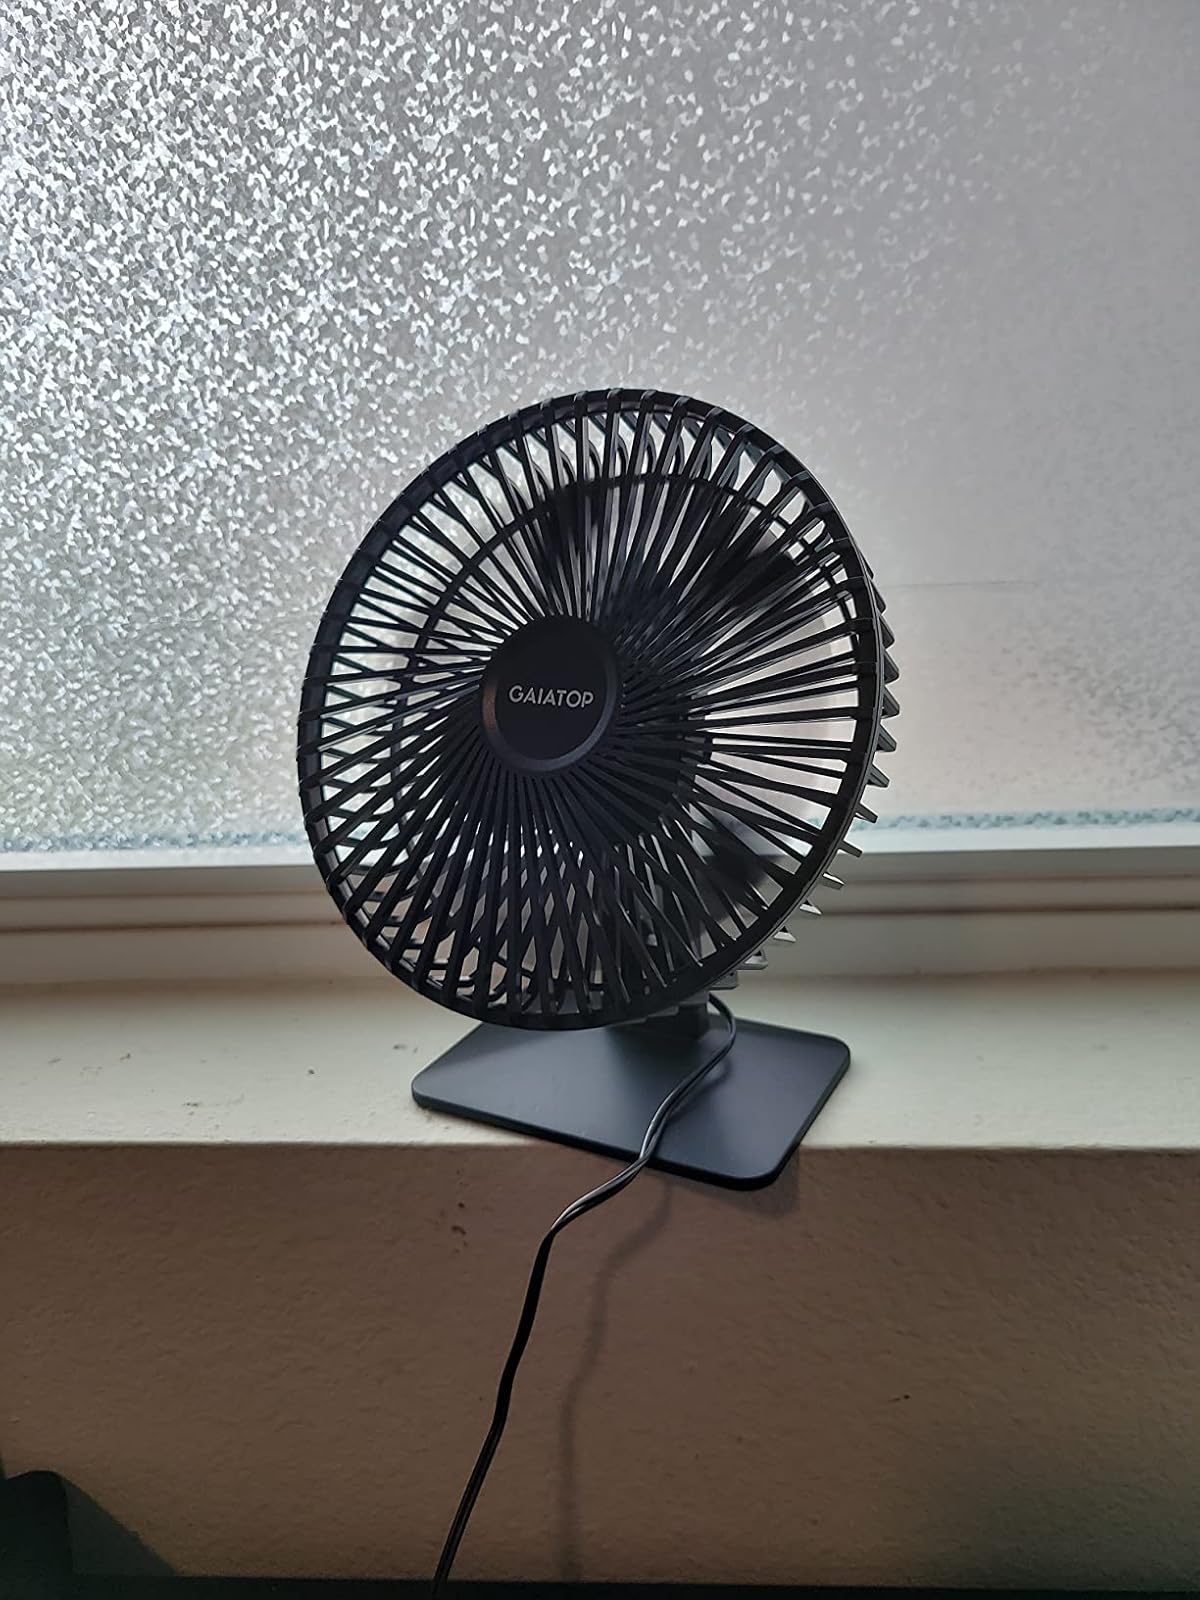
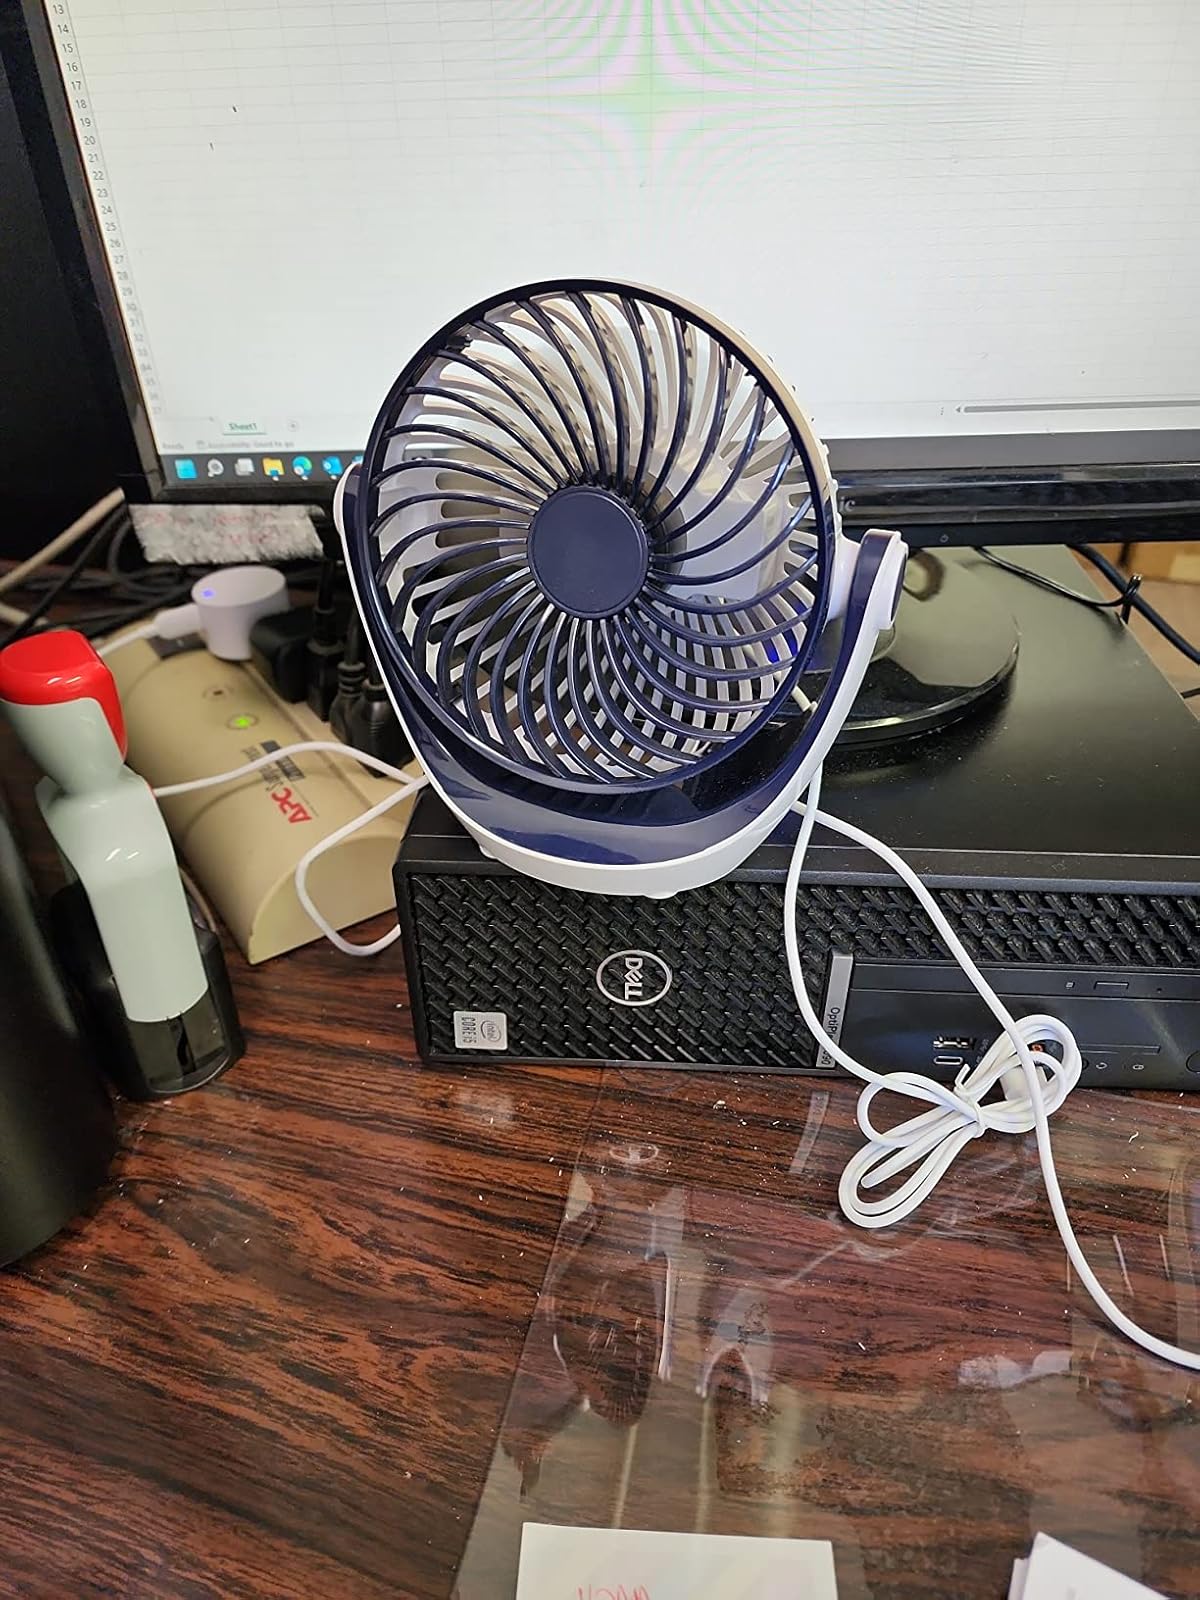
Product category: fan
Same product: no